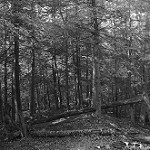
Label: B & W